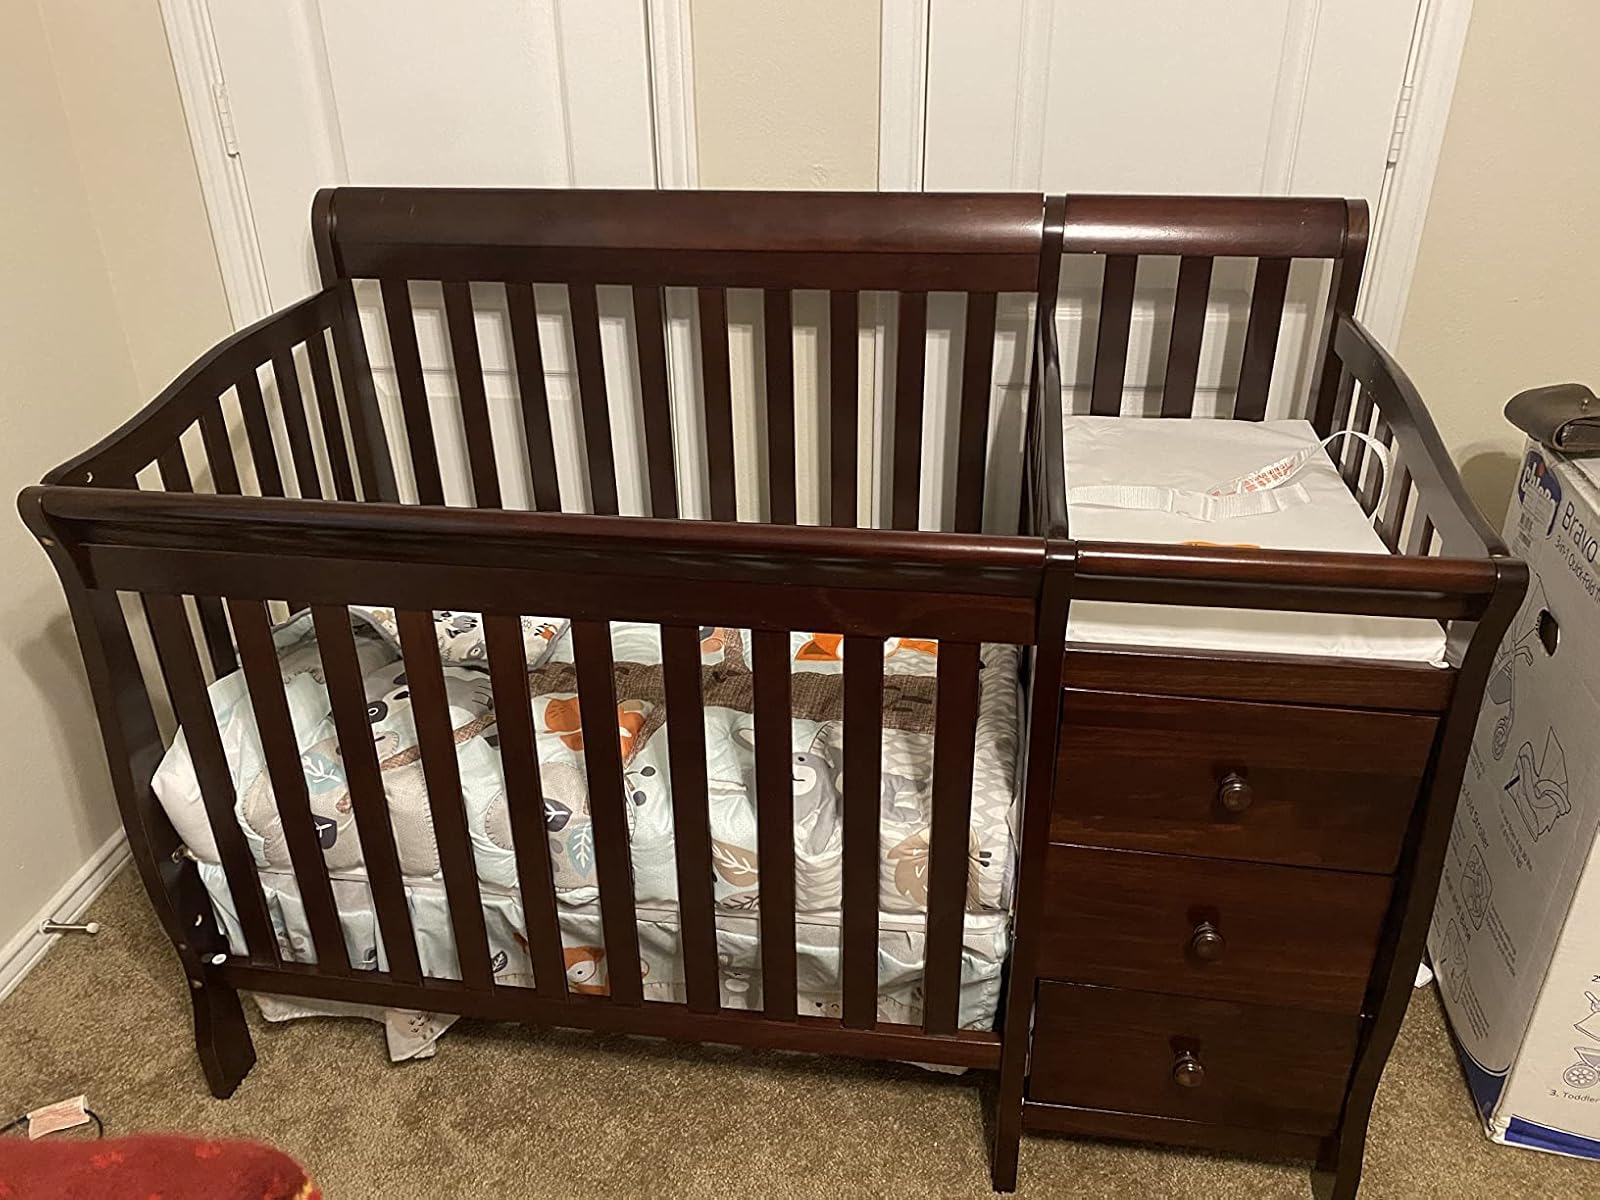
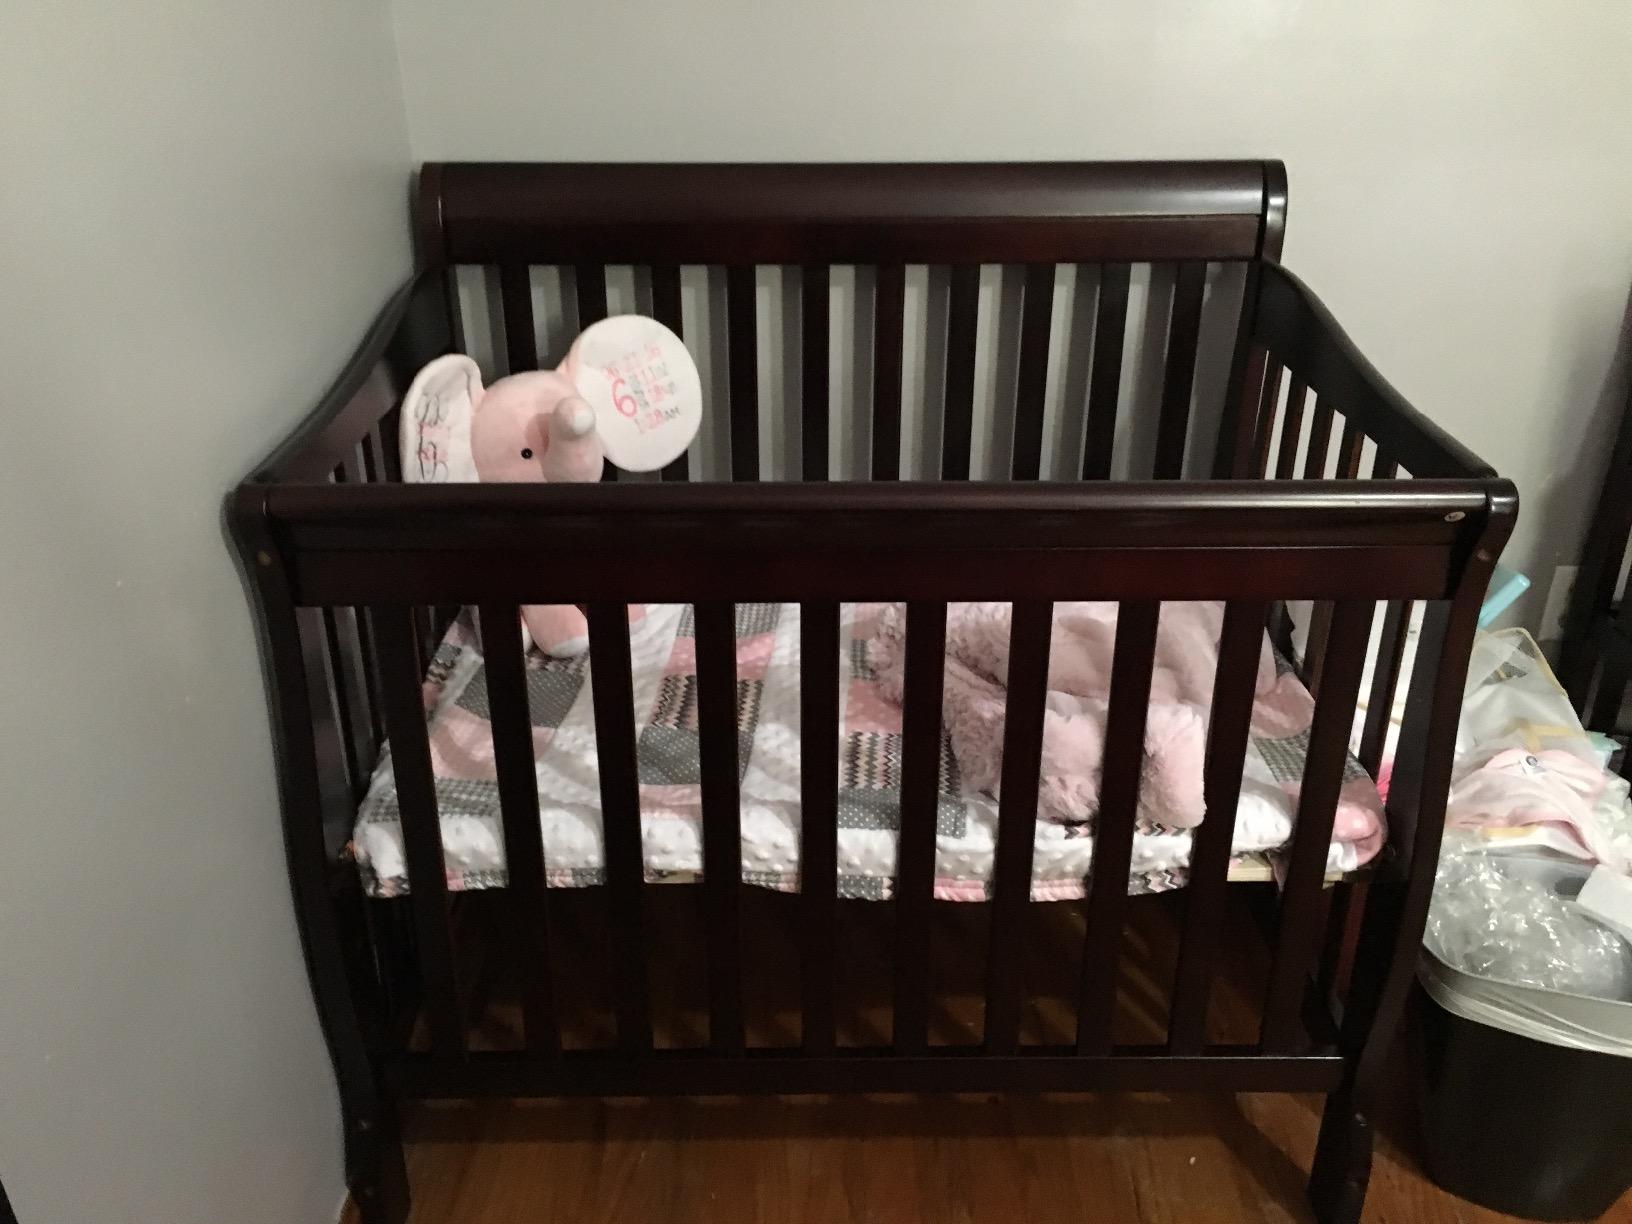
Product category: products_crib
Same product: no